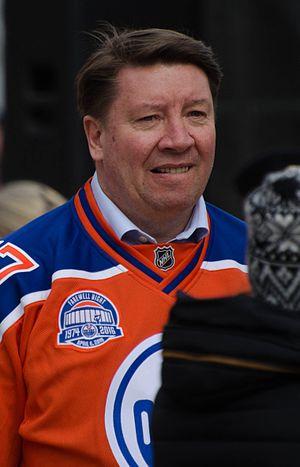
Jari Pekka Kurri est un joueur finlandais de hockey sur glace qui évoluait au poste d'attaquant. Il est considéré comme le joueur finlandais le plus talentueux à avoir jamais évolué dans la Ligue nationale de hockey et également l'un des plus grands Européens à y avoir joué.
La Finlande, en forme longue la république de Finlande, est un pays d'Europe du Nord, membre de l'Union européenne depuis 1995.